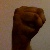
The image shows a hand gesture representing the letter 'M' in Indian Sign Language.